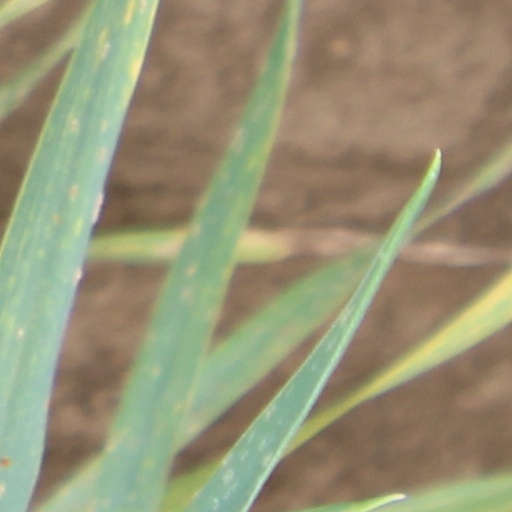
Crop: wheat